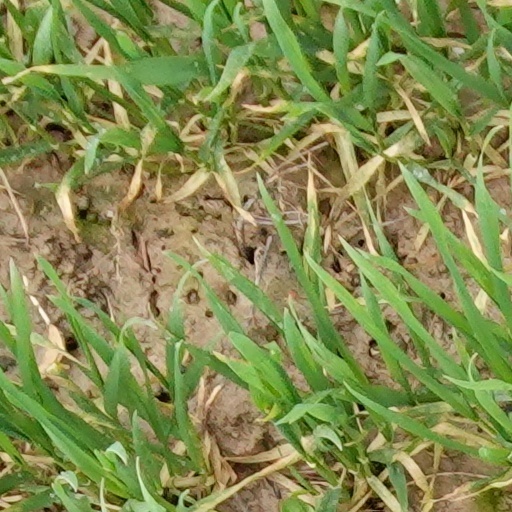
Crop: wheat